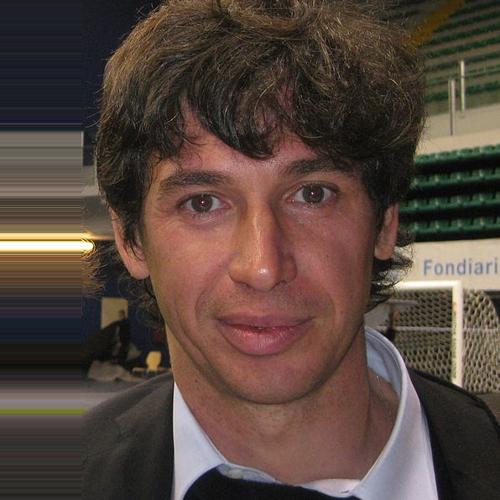
Age: 38